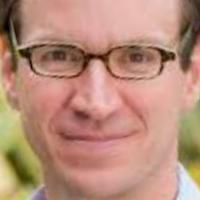
Age group: age 41-55